Japan Ground Self-Defense Force

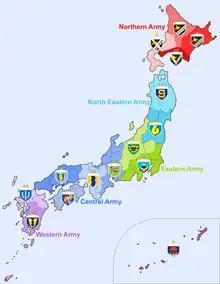
Disposition of JGSDF armies

JGSDF divisions and brigades are combined arms units with infantry, armored, and artillery units, combat support units and logistical support units. They are regionally independent and permanent entities. The divisions' strength varies from 6,000 to 9,000 personnel. The brigades are smaller with 3,000 to 4,000 personnel.